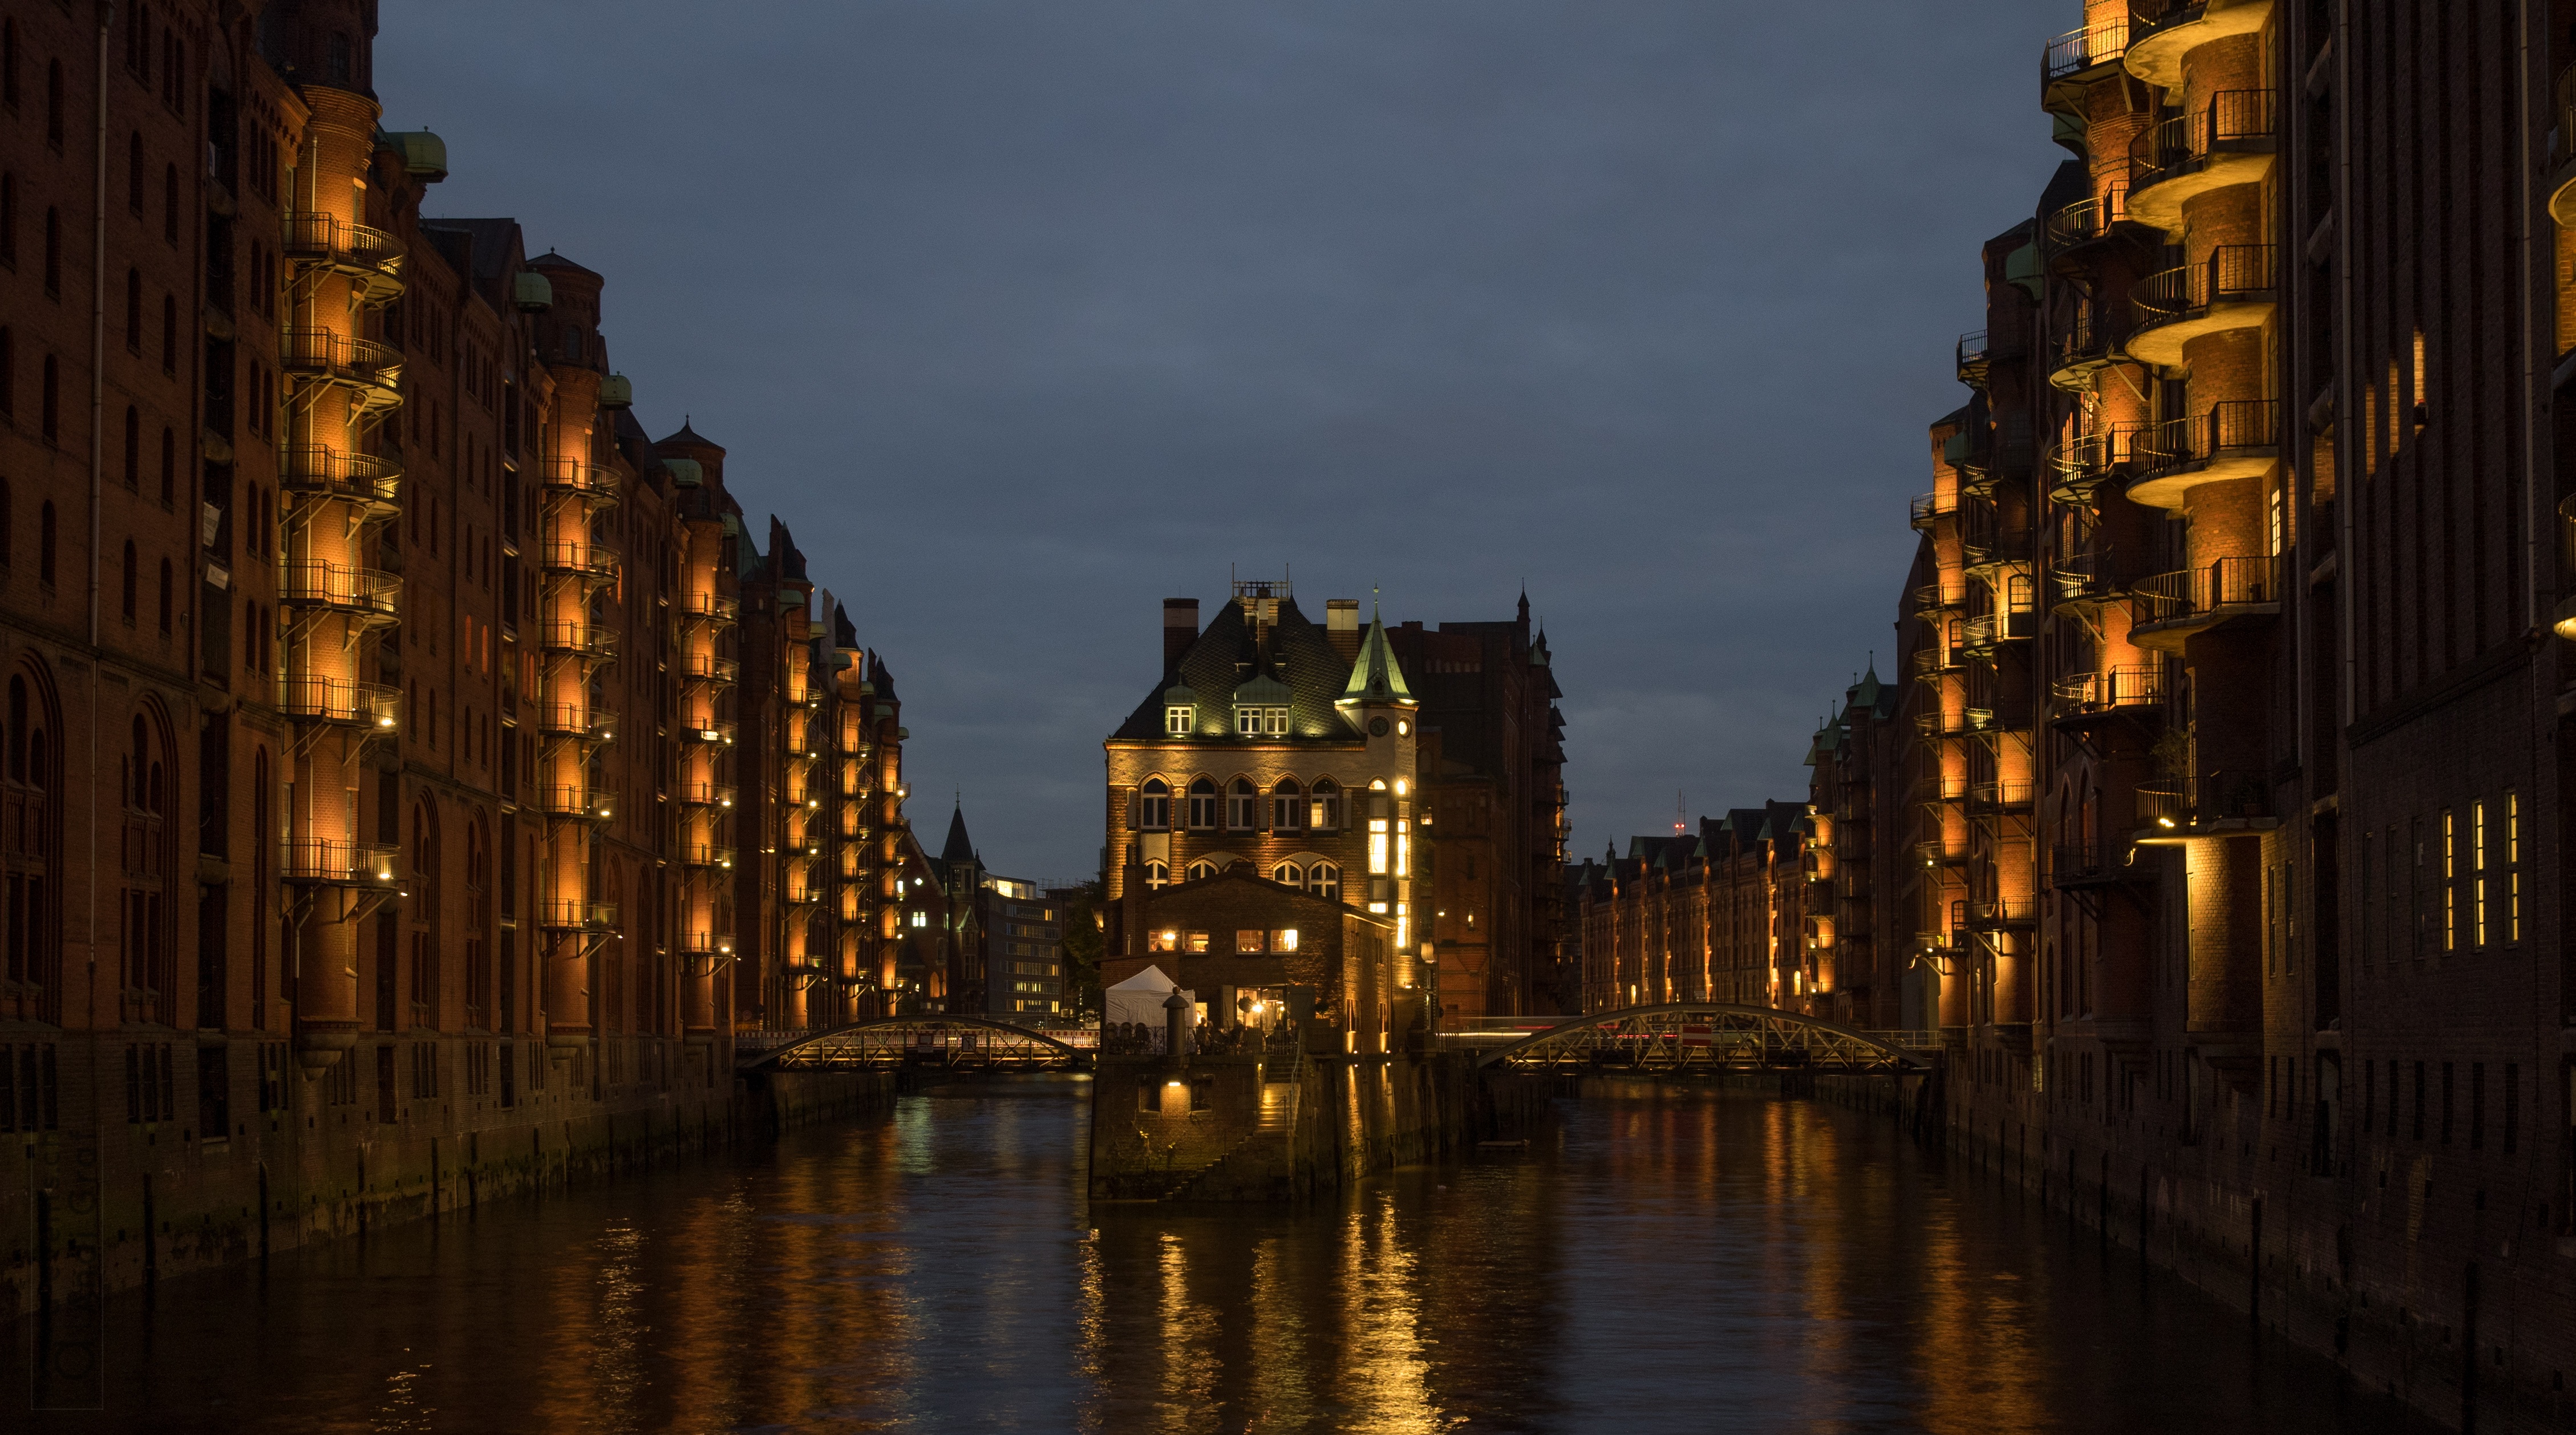
water, sunset, night, morning, town, city, river, canal, cityscape, dusk, evening, reflection, long exposure, waterway, lights, hamburg, metropolis, night photography, speicherstadt, urban area, geographical feature